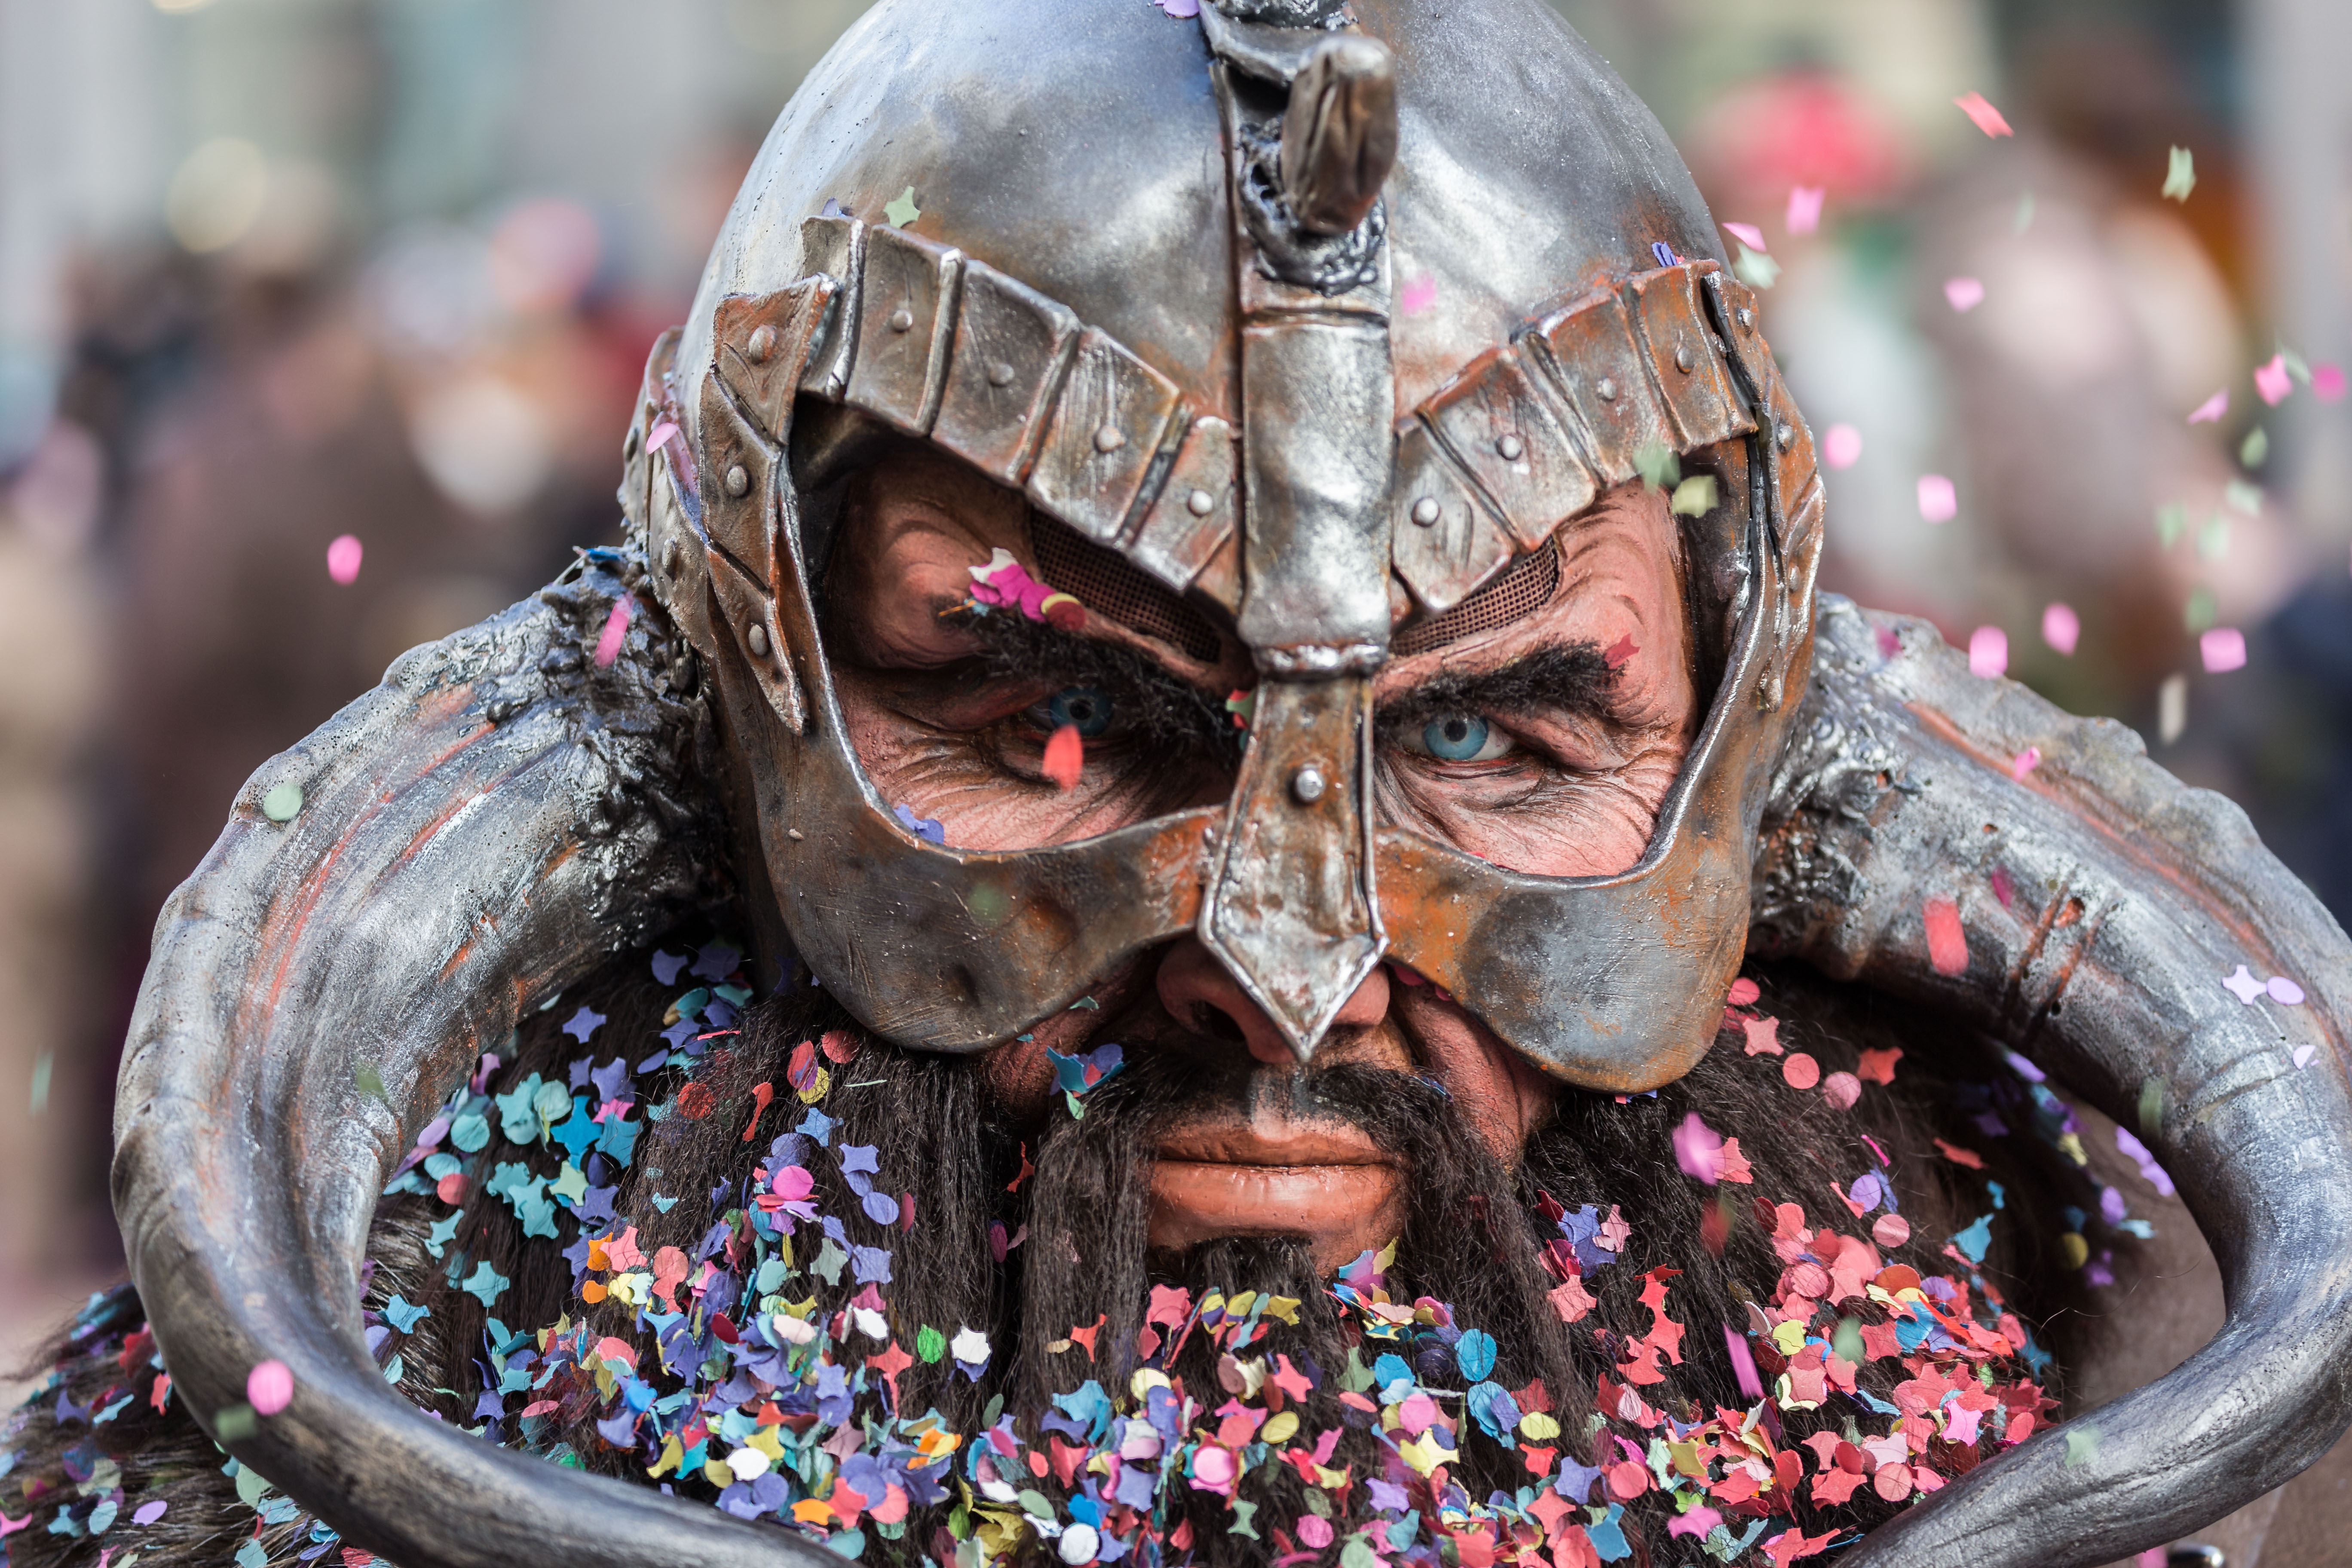
people, carnival, 2015, festival, mask, lucerne, tradition, costume, panel